2023 World Baseball Classic knockout stage

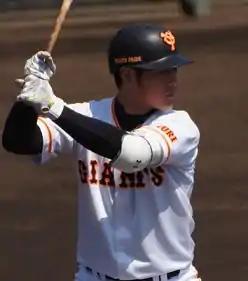
Kazuma Okamoto had five RBIs in the game, including a three-run home run.

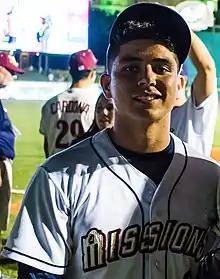
Luis Urías hit the tie-breaking RBI single in the seventh inning that completed Mexico's comeback.

Shohei Ohtani started for Japan, while Ryan Castellani started for Italy. In the bottom of the third, Kensuke Kondo and Ohtani hit back-to-back singles. The next batter, Masataka Yoshida, grounded out to score Kondo. After a Munetaka Murakami walk, Kazuma Okamoto homered to give Japan a 4–0 lead. Ohtani was removed from the game in the top of the fifth after giving up a two-run single to Dominic Fletcher. Ohtani was replaced by Hiromi Itoh, who completed the inning. In the bottom of the inning, Murakami hit a two-run double for Japan, and Okamoto followed up with another double, scoring Murakami. In the seventh, Yoshida homered off Joey Marciano to extend Japan's lead to 8–2. Sōsuke Genda added on another run with a single. Fletcher hit a solo homer in the eighth off Yu Darvish. Mitchell Stumpo struck out the side in the eighth for Italy, and Taisei Ota earned the save for Japan. Ohtani earned the pitching win, having thrown four scoreless innings. With the win, Japan continued their streak of being the only team to reach the semifinals in every WBC to date.